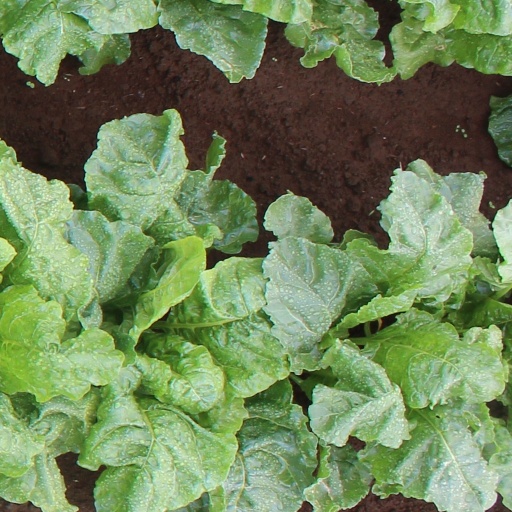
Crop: sugar beet